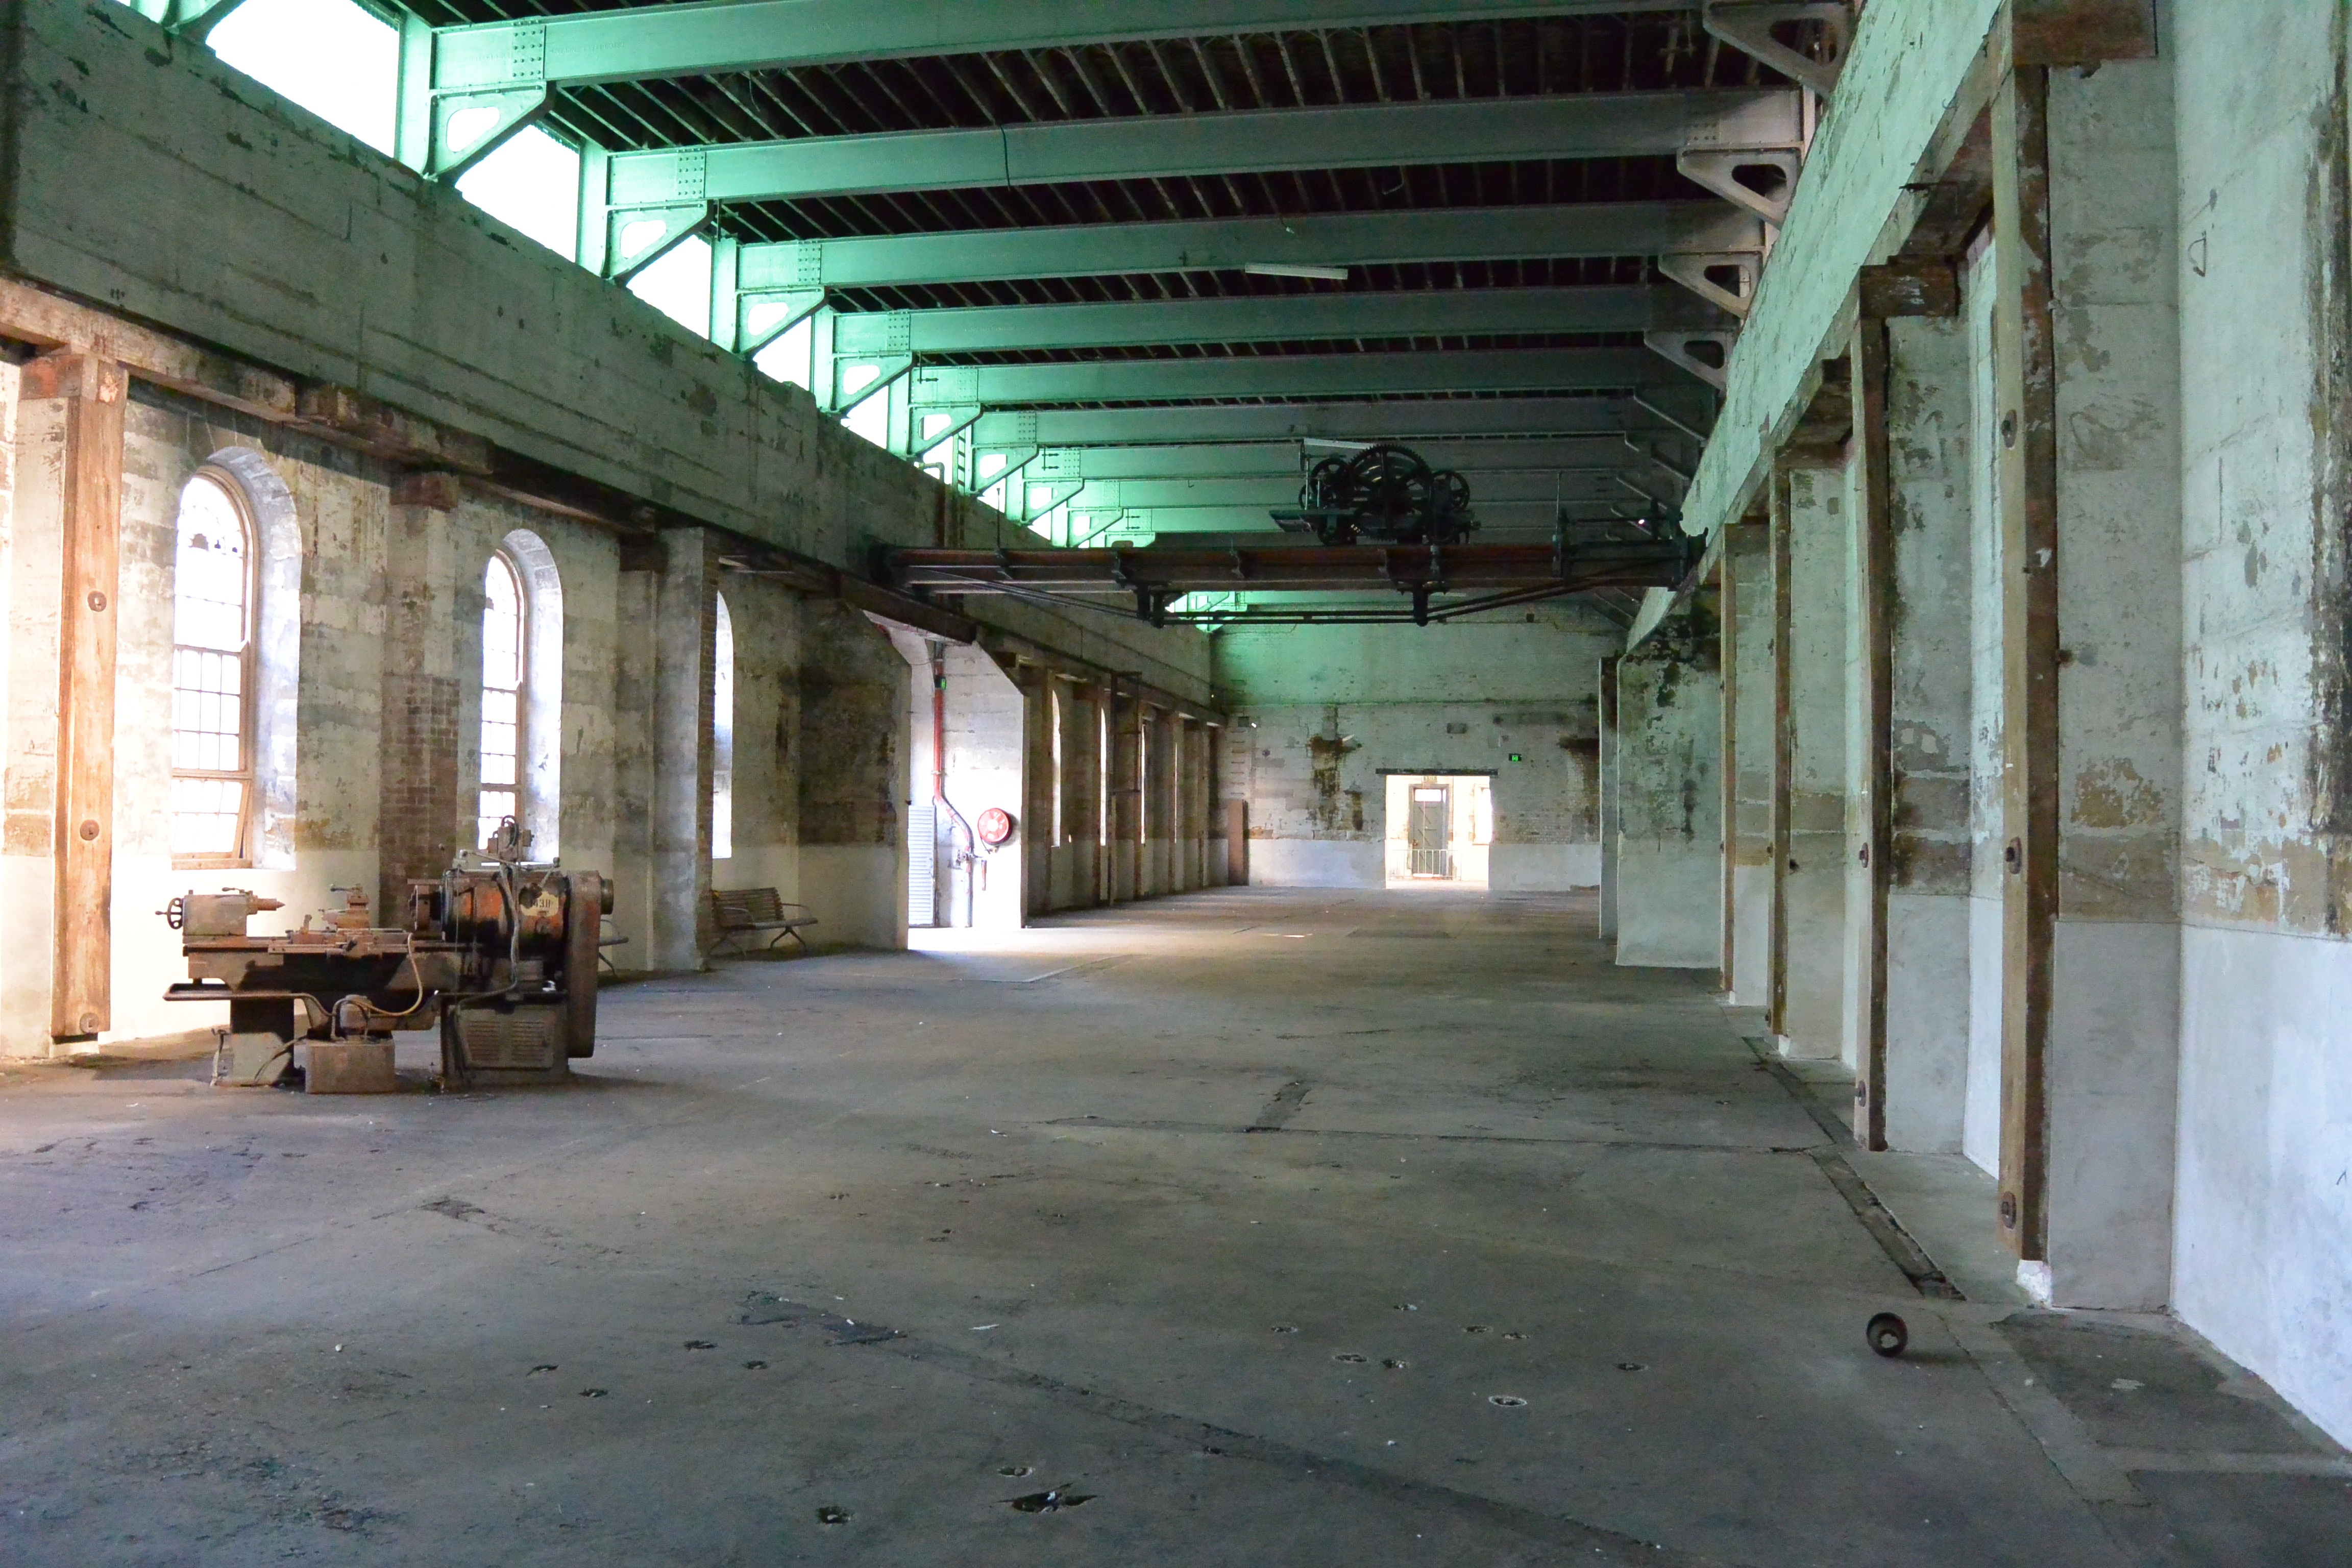
architecture, vintage, building, subway, hall, factory, warehouse, old factory, urban area, smithworks, old smithworks, blacksmiths